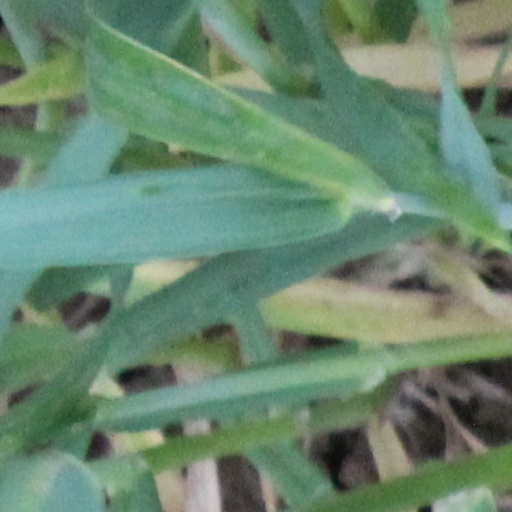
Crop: wheat